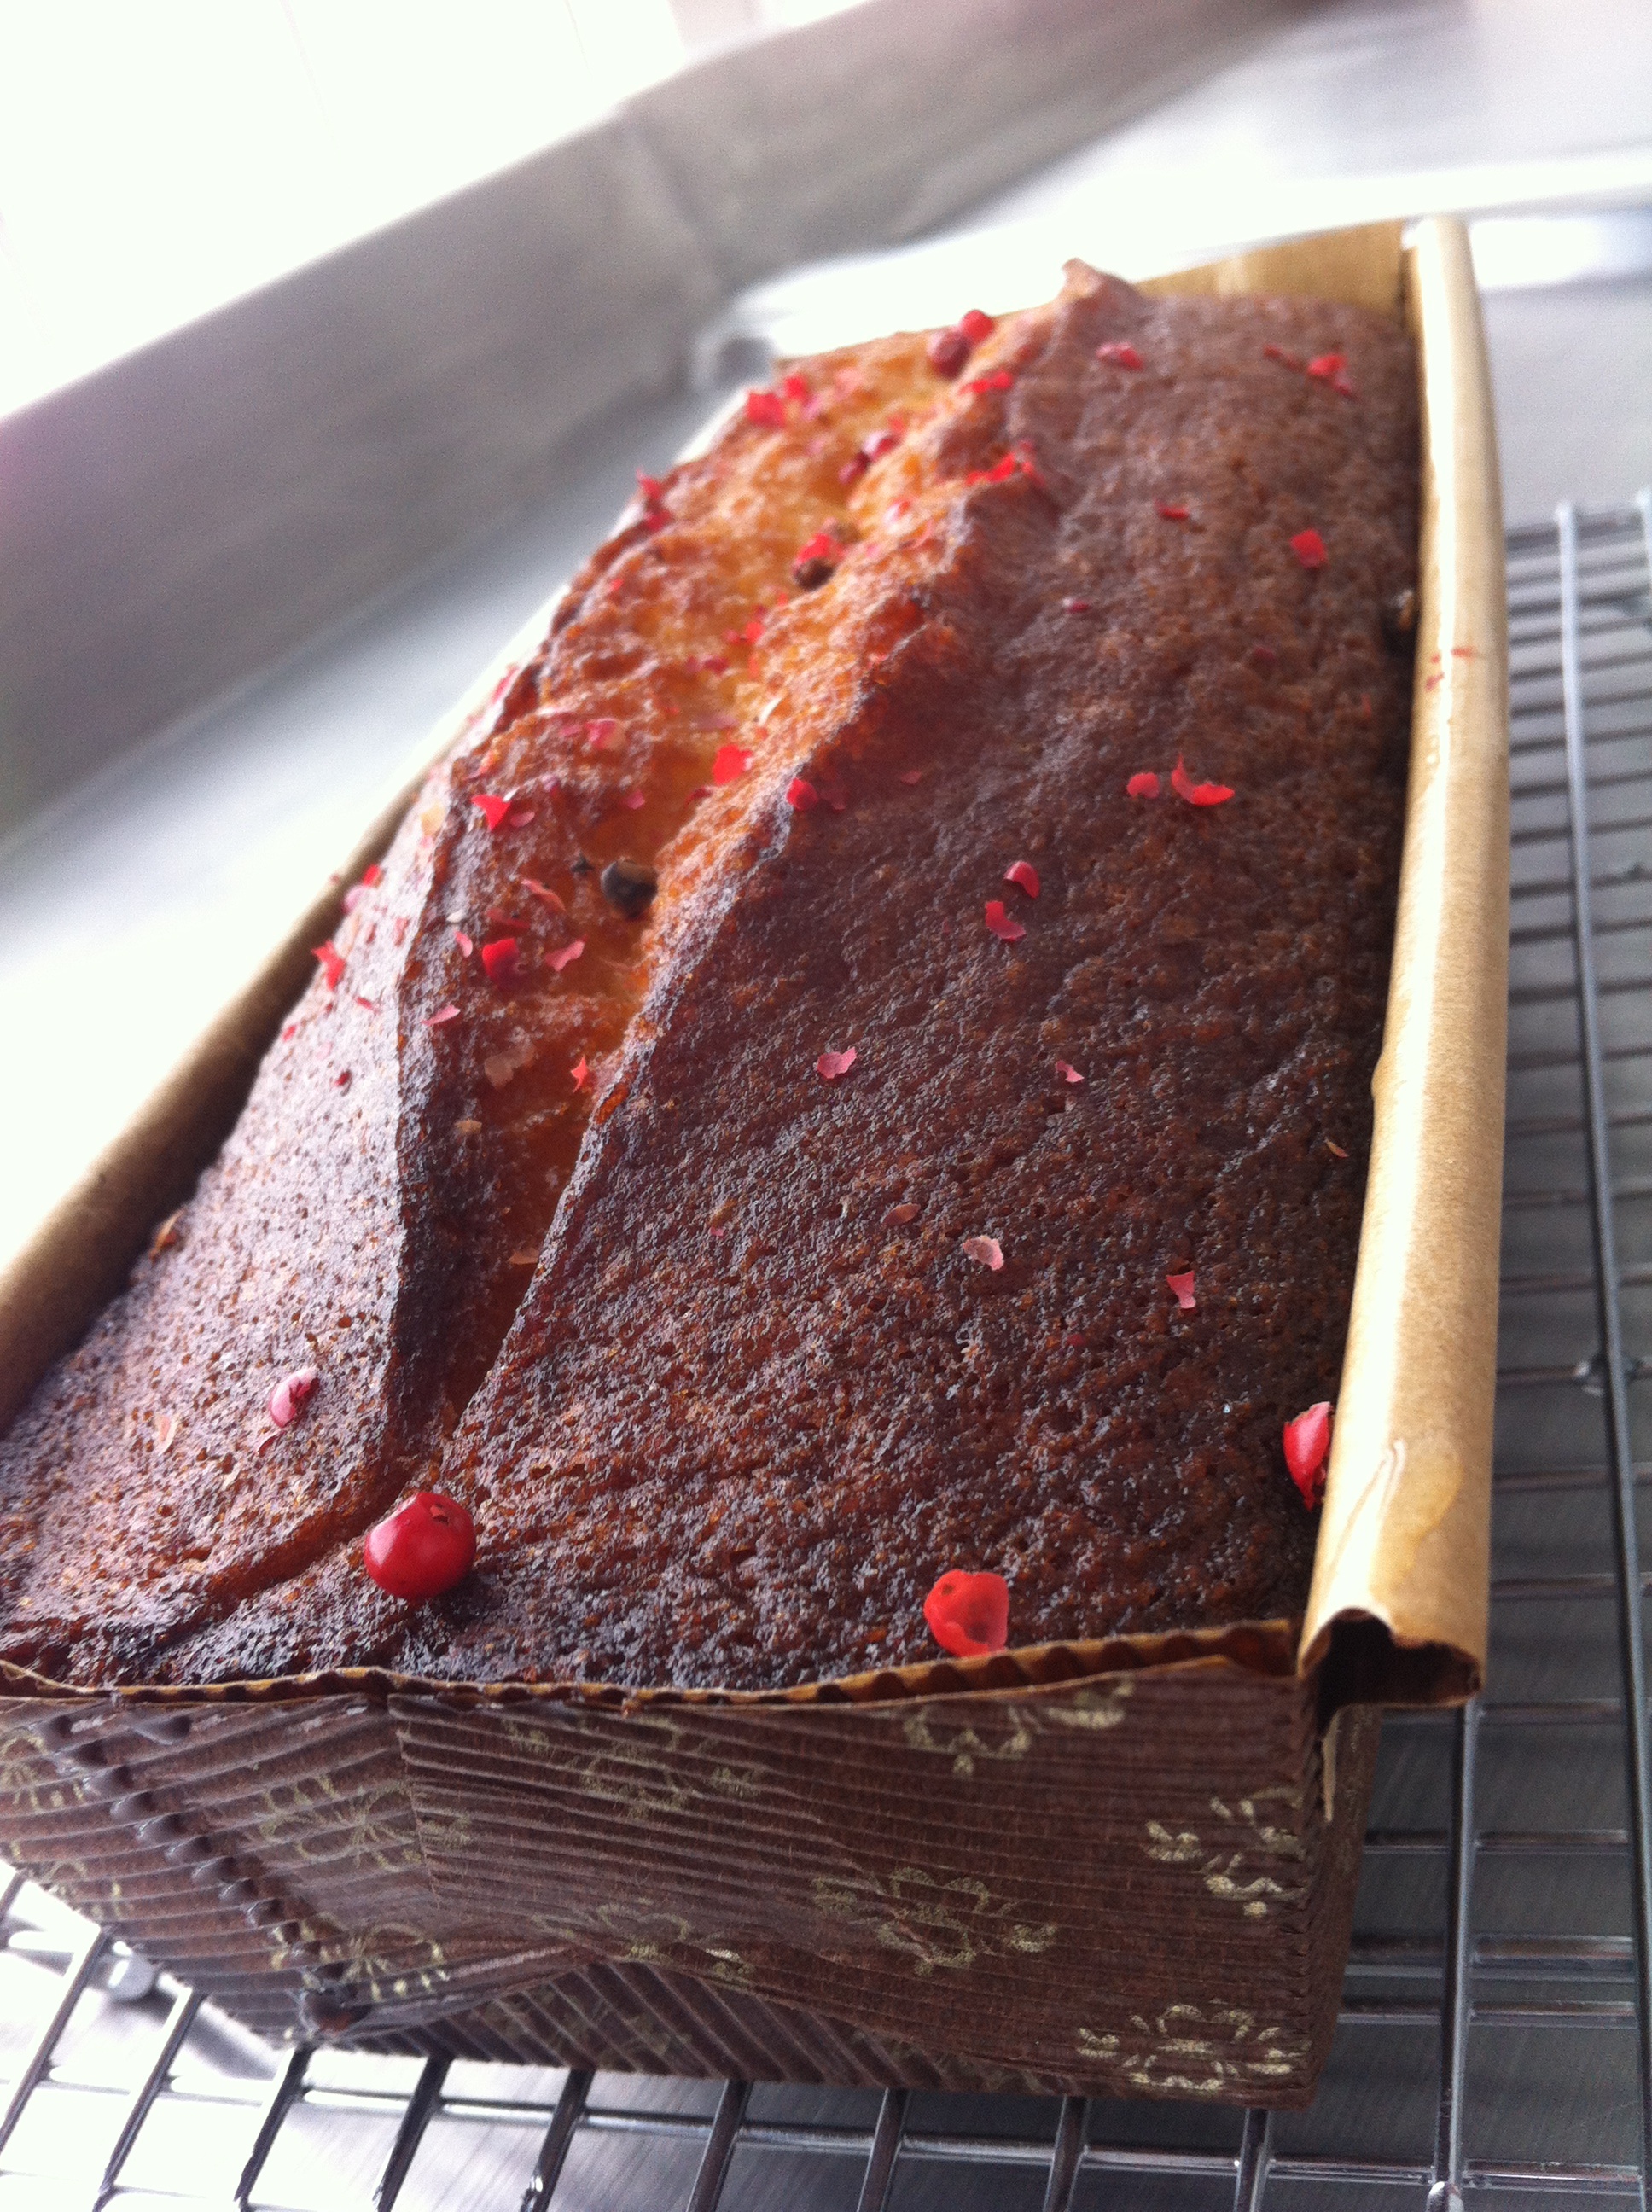
dish, food, produce, baking, dessert, meat, chocolate cake, baked goods, sponge cake, wares, chocolate brownie, brisket, ponque